Thai Forest Tradition

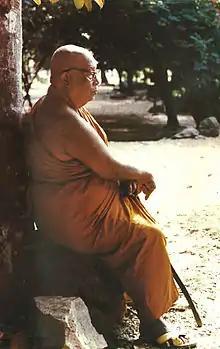
Ajahn Buddhadasa Bhikkhu

Ajahn Buddhadasa Bhikkhu (May 27, 1906 - May 25, 1993) became a Buddhist monk at Wat Ubon, Chaiya, Surat Thani in Thailand on July 29, 1926, when he was twenty years old, in part to follow the tradition of the day and to fulfill his mother’s wishes. His preceptor gave him the Buddhist name “Inthapanyo” which means “The wise one”. He was a Mahanikaya monk and graduated at the third level of Dharma studies in his hometown and in Pali language studies at the third level in Bangkok. After he finished learning the Pali language, he realized that living in Bangkok was not suitable for him because monks and people there did not practice to achieve the heart and core of Buddhism. So he decided to go back to Surat Thani and practice rigorously and taught people to practice well according to the core teachings of the Buddha. Then he established Suanmokkhabālārama (The Grove of the Power of Liberation) in 1932 which is the mountain and forest for 118.61 acres at Pum Riang, Chaiya district, Surat Thani Thailand. It is a forest Dhamma and Vipassana meditation center. In 1989, he founded The Suan Mokkh International Dharma Hermitage for international Vipassana meditation practitioners around the world. There is a 10-day silent meditation retreat that starts on the 1st of each month for the whole year which is free, of no charge for international practitioners who are interested in practicing meditation. He was a central monk in the popularization of the Thai Forest Tradition in the South of Thailand. He was a great Dhamma author who wrote many well-known Dhamma books: Handbook for Mankind, Heart-wood from the Bo Tree, Keys to Natural Truth, Me and Mine, Mindfulness of Breathing and The A, B, Cs of Buddhism etc. On October 20, 2005, The United Nations Educational, Scientific and Cultural Organization (UNESCO) announced praise to “Buddhadasa Bhikkhu”, an important person in the world and celebrated the 100th anniversary on May 27, 2006. They held an academic activity to disseminate the Buddhist principles that Ajahn Buddhadasa had taught people around the world. So, he was the practitioner of a great Thai Forest Tradition who practiced well and spread Dhammas for people around the world to realize the core and heart of Buddhism.